Birth control movement in the United States

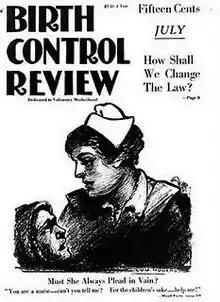
The "Birth Control Review" was published monthly from 1917 to 1940.

The publicity from Sanger's trial and Byrne's hunger strike generated immense enthusiasm for the cause, and by the end of 1917 there were over 30 birth control organizations in the United States. Sanger was always astute about public relations, and she seized on the publicity of the trial to advance her causes. After her trial, she emerged as the movement's most visible leader. Other leaders, such as William J. Robinson, Mary Dennett, and Blanche Ames Ames, could not match Sanger's charisma, charm and fervor.